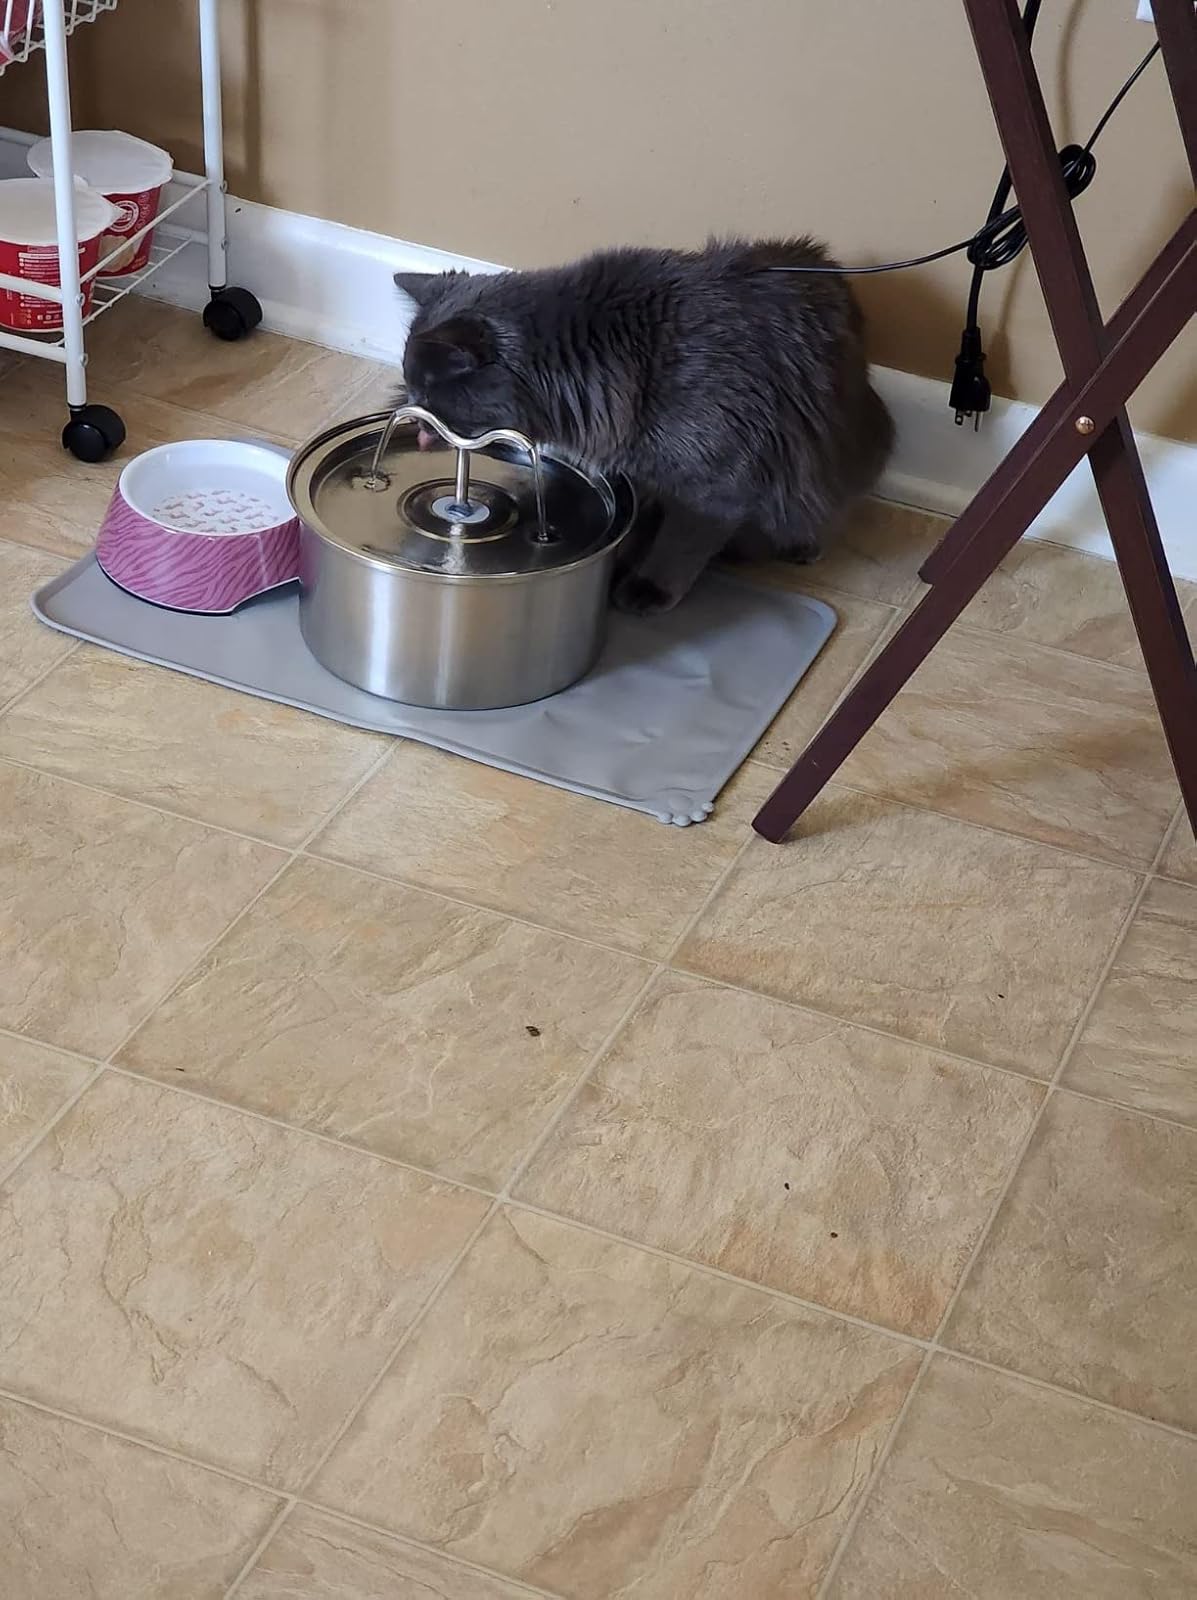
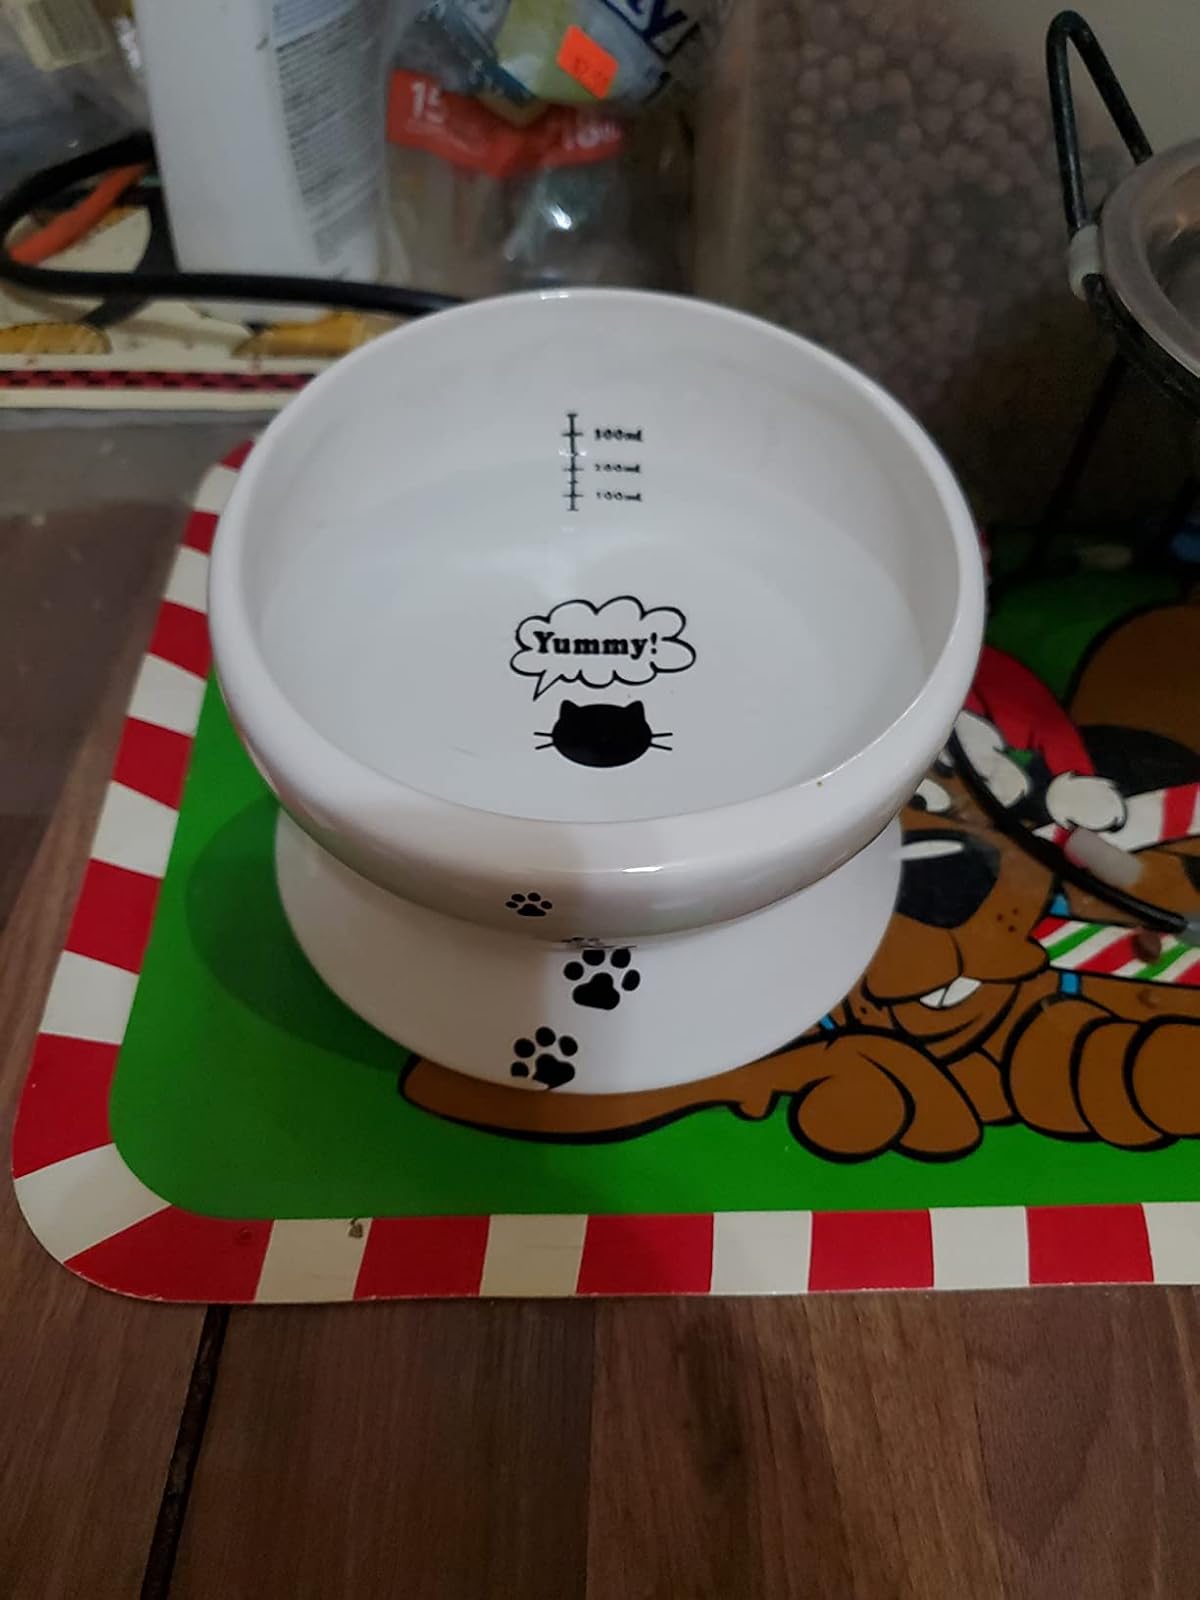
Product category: items_bowl
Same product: no